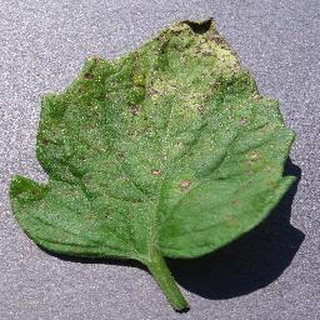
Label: tomato_septoria_leaf_spot